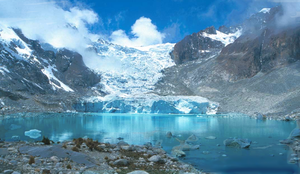
La laguna Glaciar est un lac glaciaire situé près de la ville de Sorata dans le département de La Paz en Bolivie. Il se trouve sur le macizo del Illampu-Ancohuma à une altitude de 5 038 m à côté d'un glacier de 30 mètres de haut, le sixième plus grand au monde. Ce lac mesure 780 m de long et 360 m de large pour une superficie de 0,2 km².